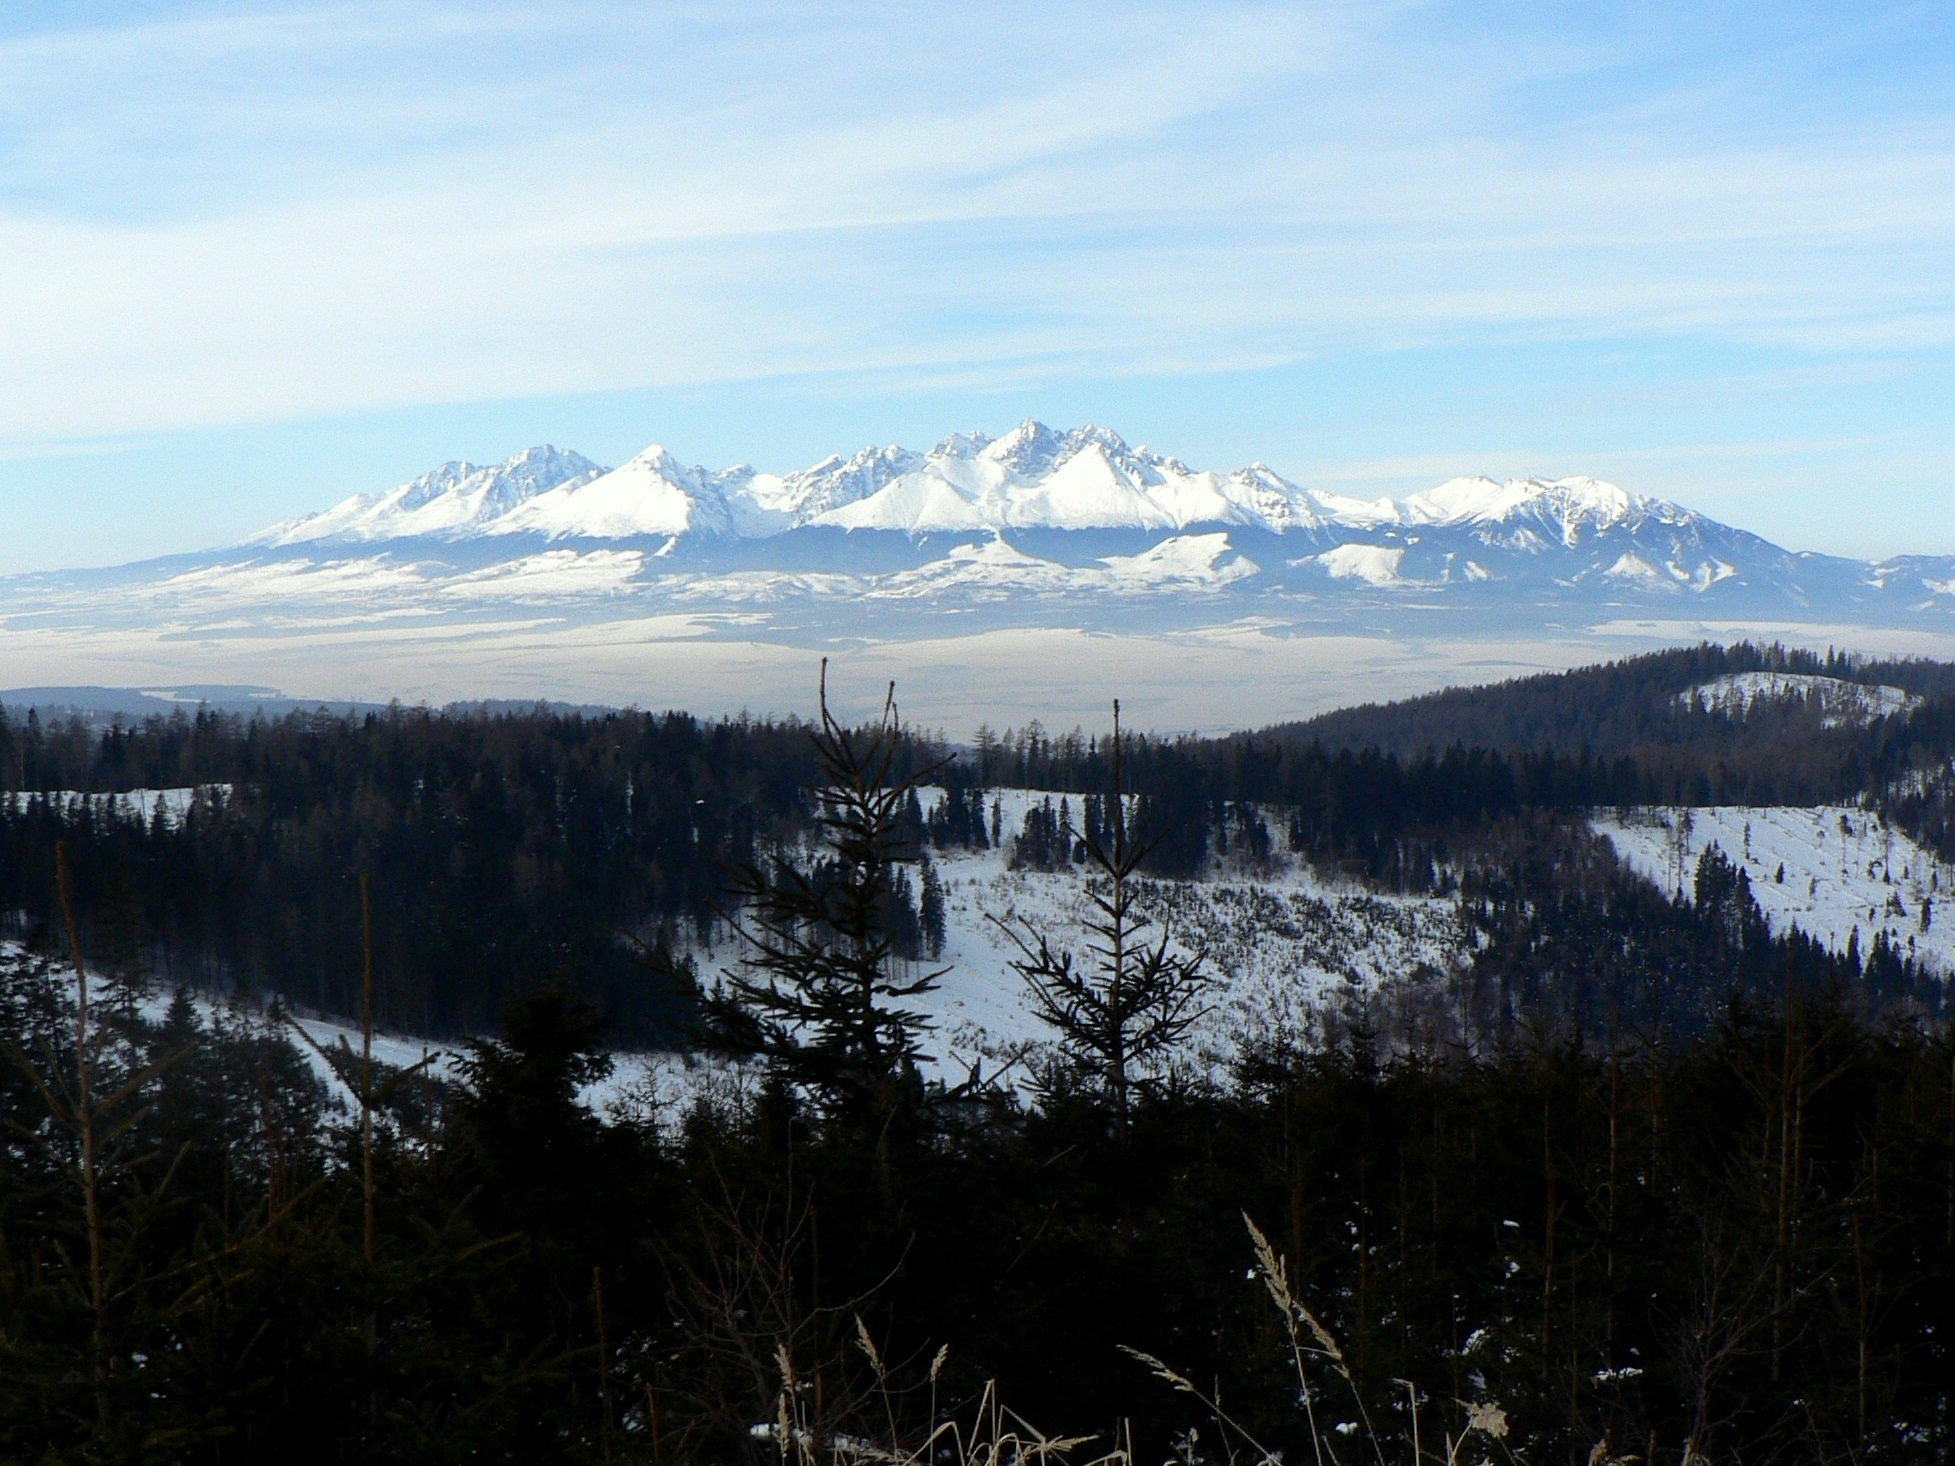
landscape, wilderness, mountain, snow, winter, hill, lake, mountain range, country, weather, season, ridge, mountains, alps, plateau, fell, loch, slovakia, landform, vysok tatry, geographical feature, atmospheric phenomenon, mountainous landforms, levoca mountains